Fête

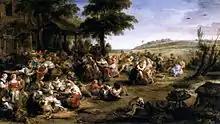
"The Village Fête", by Rubens (c. 1635)

In the United Kingdom and some of its former colonies, a fête or fete is a public festival organised to raise money for a charity, typically held outdoors. It generally includes entertainment and the sale of goods and refreshments. Fetes are typically held annually, in the summer months.